Joseph Strauss (engineer)

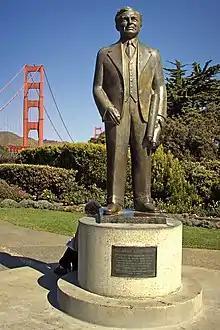
The Joseph Strauss Memorial in San Francisco

Joseph Baermann Strauss (January 9, 1870 – May 16, 1938) was a German-American structural engineer who revolutionized the design of bascule bridges. He was the chief engineer of the Golden Gate Bridge in San Francisco, California.